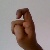
The image shows a hand gesture representing the letter 'X' in Indian Sign Language.